McLean County Museum of History

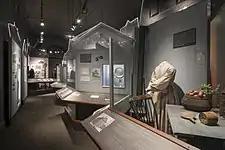
"Challenges Choices and Change: Making a Home", an exhibit

"Abraham Lincoln in McLean County" is another permanent exhibit that examines Lincoln's work as an attorney in McLean County and on the Illinois Eighth Judicial Circuit. It defines his pivotal role in the anti-slavery movement and the formation of the new Republican Party in Illinois. It makes clear the circumstances of his nomination for president in 1860, and explores the lasting connections Lincoln made with the people of this community.